Lead bismuthate

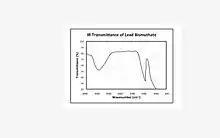
Lead bismuthate has a broad transmittance range in the IR spectra.7 When doped with LiO to form LiO-[BiO-PbO], the transmittance can increase beyond 10-15 micrometers. The figure above shows the IR spectra of 30Li2O-35[Bi2O3-PbO] glass composition, which contains 30 mole percent LiO.

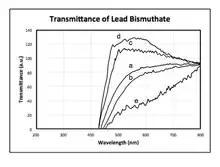
Infusing varying mole concentrations of Li2O within the structure of lead bismuthate to form LiO-[BiO-PbO] can increase the transmittance spectra of lead bismuthate glass within and beyond the visible range.7 The figure shows the UV-Vis spectra of lead bismuthate glass compositions with (a) 20, (b) 30, (c) 40, (d) 50 and (e) 60 mole percent of LiO.

Lead bismuthate glass has become highly useful in the industrial and electrical sector. Lead bismuthate glass has a density in the range of 7.639-7.699 g/cm and refractive index within the range of 2.47-2.9. But most importantly lead bismuthate glass has a uniquely large transmitting window, containing wavelengths in the infrared (IR) and UV-visible wavelengths. Due to this, lead bismuthate can be used in spectral devices, such as optical switches and photoionic devices, detection systems based on sensitivity to infrared (IR) and heat radiation, laser materials, optical waveguides, and crystal free fiber drawings. Though unfortunately, lead bismuthate glass cannot form on its own and is rather difficult to make. As lead bismuthate melts in the glass forming process, it becomes less stable and tends to crystallize as the temperature decreases, creating a less translucent and glossy product. Lead bismuthate has a high paramagnetic ion content. Thus the lead bismuthate in conjunction with increasing concentrations of metal cation or oxide adducts such as FeO, MnO or GdO increases the stabilization effect and transmission window of the lead bismuthate resulting in the crystallization of the glass structure. For example, varying the mole percent of LiO in the lead bismuthate glass with the formula LiO-[BiO-PbO] can increase the transmission range to wavelengths beyond 10–15 micrometers in the IR spectra and 420–450 nm in the UV-Vis spectra. Researchers are working to improve lead bismuthate by expanding the transmitting window to fit even more optical applications. Specifically, research has shown that if sufficient amounts of barium and zinc oxides are used simultaneously for the stabilization of lead bismuthate glasses, the decrease in the infrared transmission becomes insignificant compared to the stability of the glass. However, these oxides are not equal and cannot be entirely substituted by each other. Hence, both of them should be available and utilized together to minimize the crystallization and improve the glass stabilization so that there is only a slight decrease is the infrared transmission.